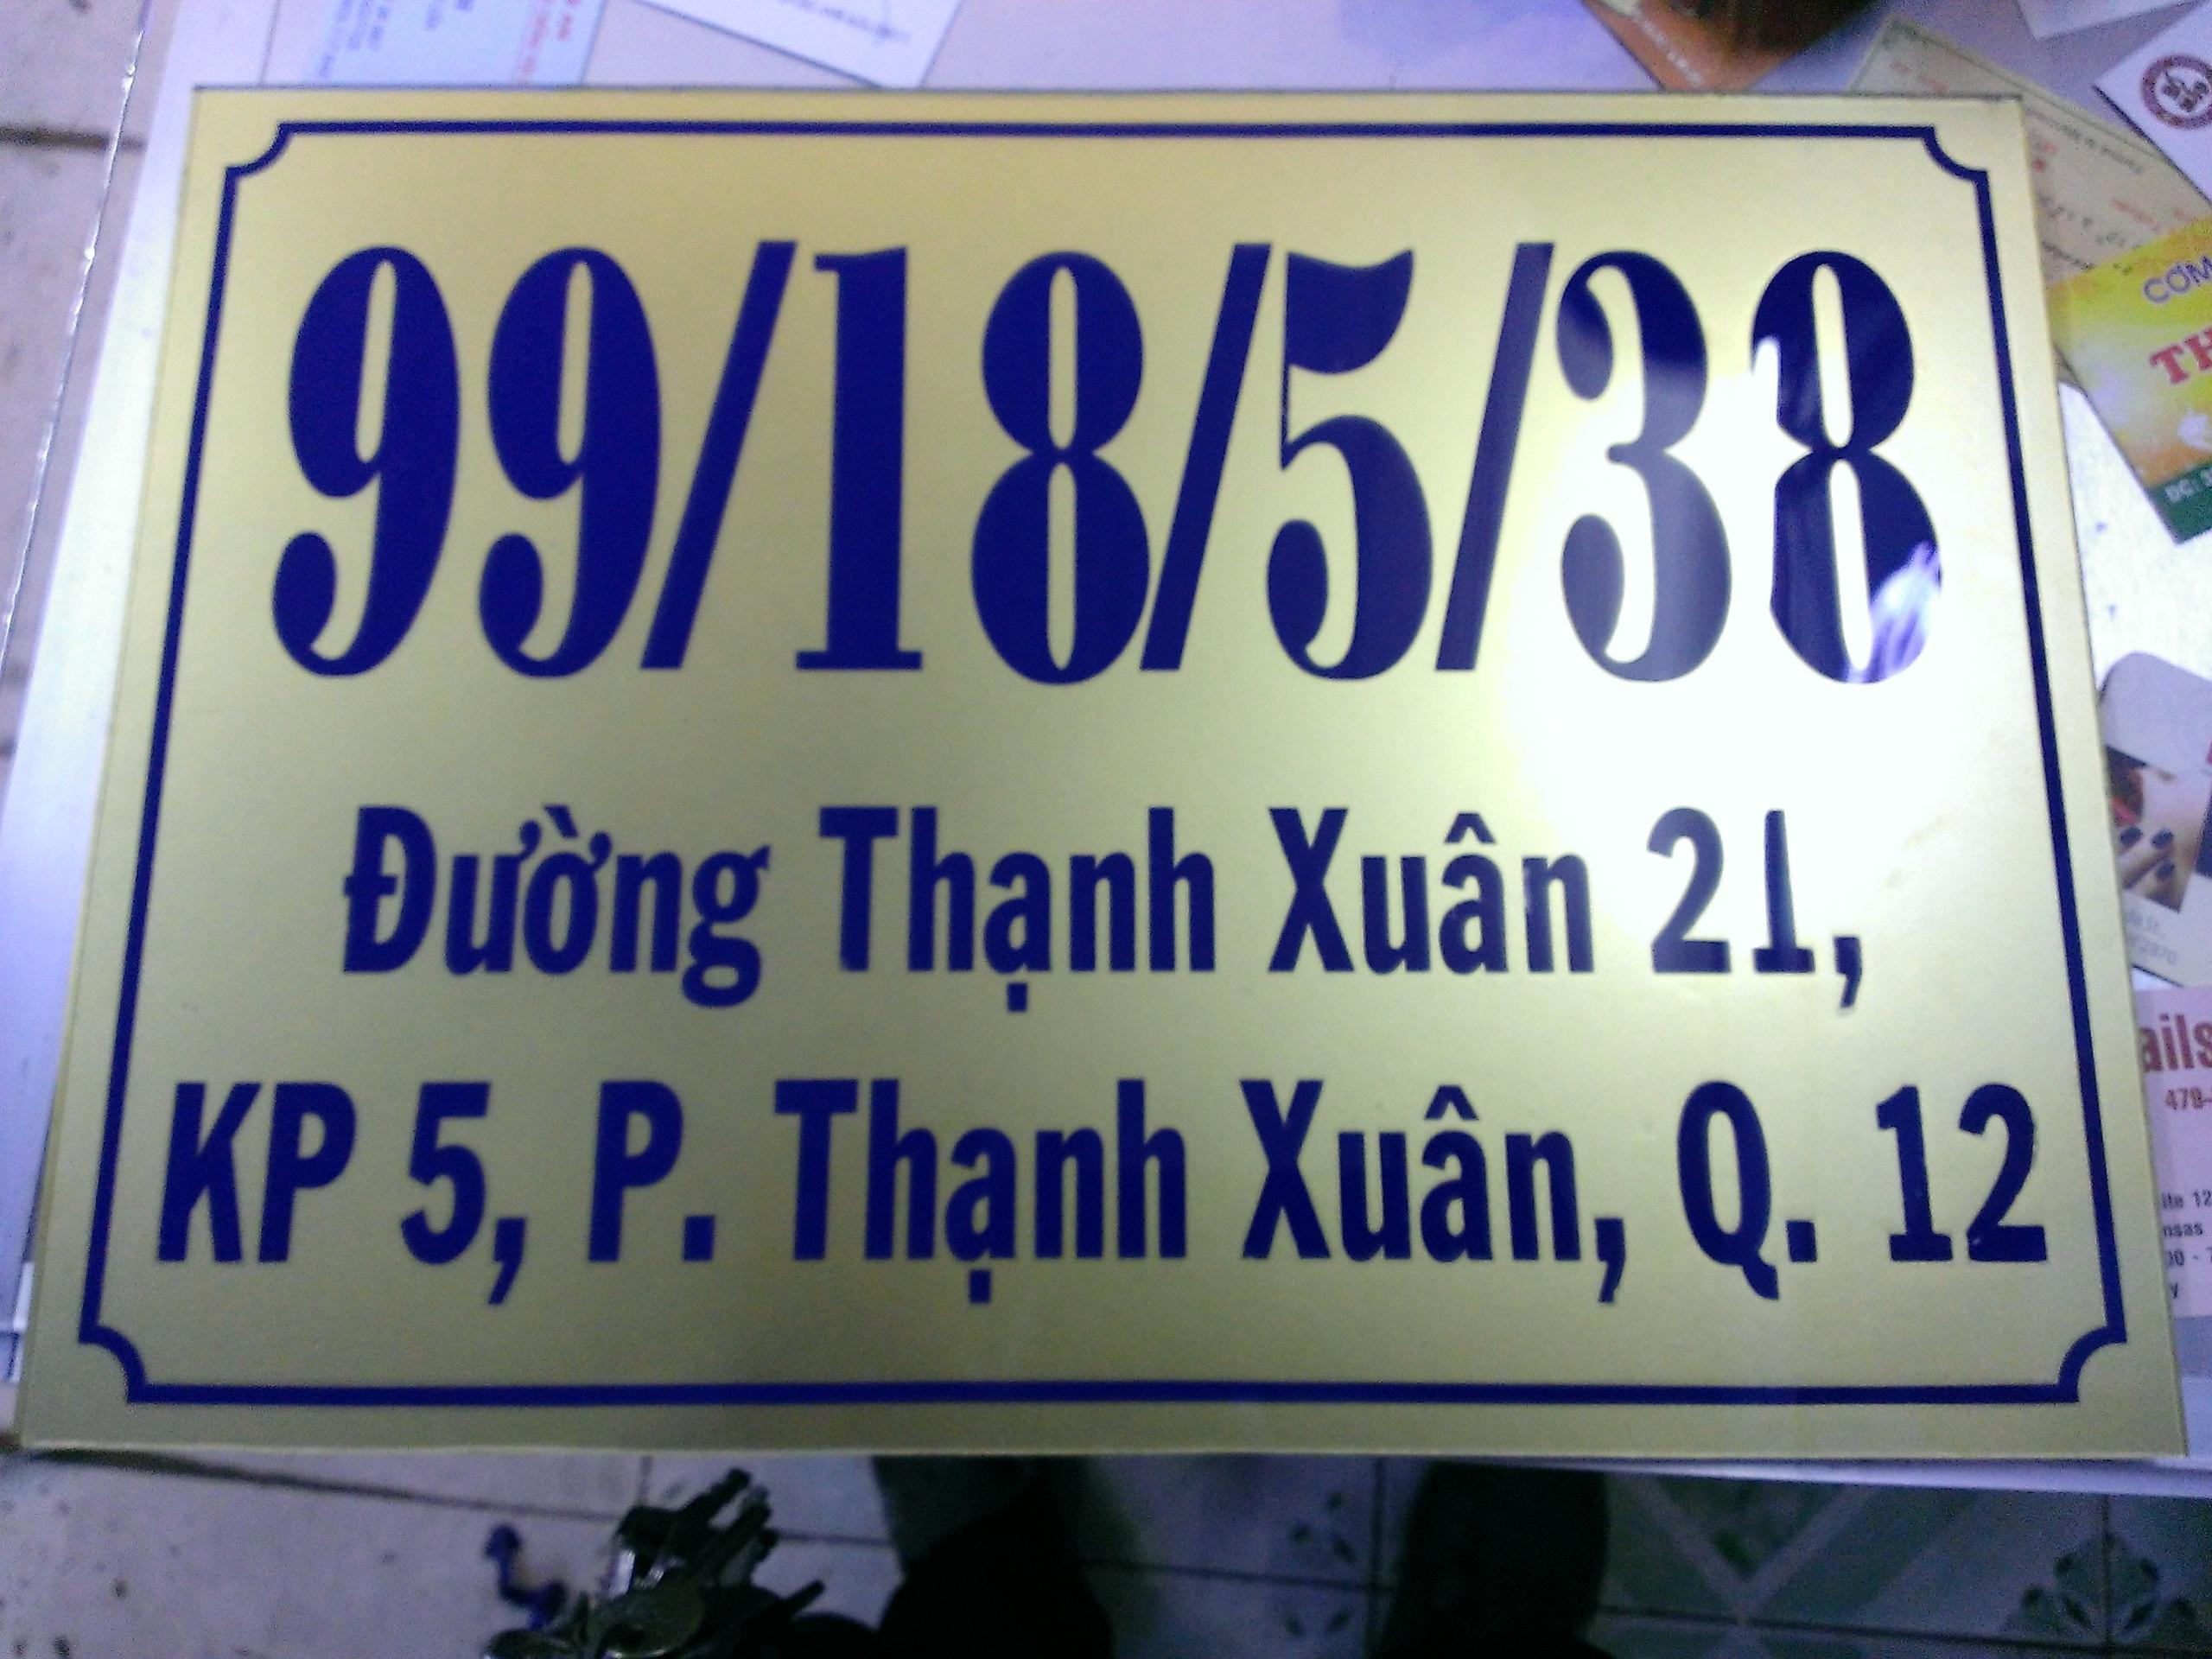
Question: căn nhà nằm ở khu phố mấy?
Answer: căn nhà nằm ở khu phố 5